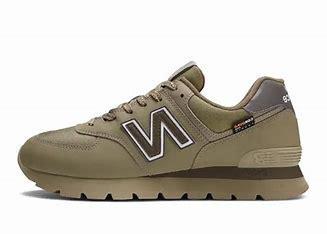
Brand: New
Model: Balance New Balance 574 Series